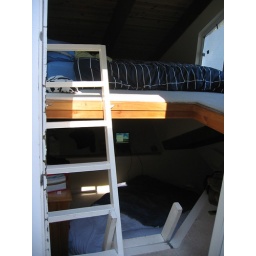
The retreat house was very oddly laid out. This was a loft over an office that was off of another loft bedroom.